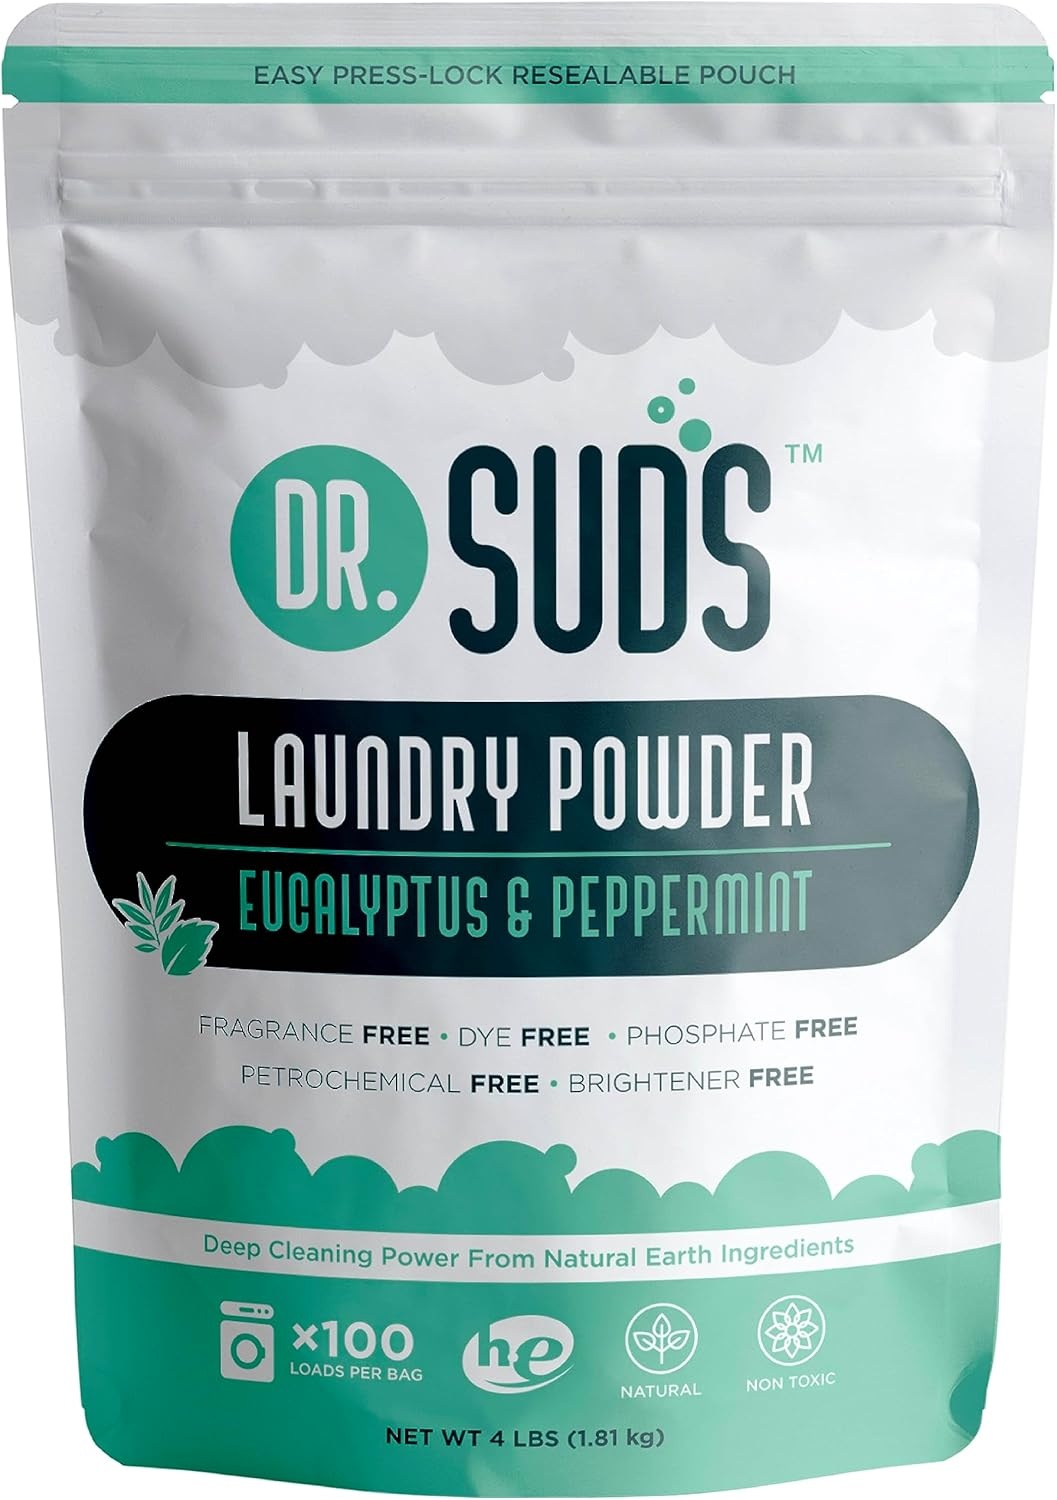
Dr Suds Natural Laundry Detergent Powder 4 Lbs 100+ Loads Scented with Eucalyptus and Peppermint Made with Natural Earth Ingredients Made in USA
Brand: DrSudsLaundryPowder
Overview Brand : Dr. Suds Item Form : Powder Scent : Eucalyptus, Peppermint Unit Count : 64.0 Ounce Material Type Free : Dye Free, Paraben Free, Phthalate Free About this item NATURAL LAUNDRY POWDER EUCALYPTUS PEPPERMINT: Natural cleaning made with natural ingredients for natural cleaning power. Use just 1 tablespoon for standard-size laundry loads to deep clean and deodorize your laundry. GENTLE SKIN FORMULA: Designed with sensitive skin in mind. Natural ingredients means a natural clean with no harmful additives. Unlike most chemical detergents, Dr Suds Natural Laundry Powder is a soothing blend of real Earth ingredients easy on your skin. SAFE FOR YOUR WASHER: Use in top-load, side-load, and HE washers (high efficiency). Always follow the directions listed on the packaging and in your washing machine user guide. NATURAL EARTH INGREDIENTS: Sodium Bicarbonate (Baking Soda), Sodium Carbonate (Soda Ash), Epsom Salt, Sea Salt, Eucalyptus Essential Oil, Peppermint Essential Oil ECONOMICAL LAUNDRY DETERGENT POWDER: 100+ loads in every bag means a very low cost per load. Competitive even with leading commercial detergents but with natural real Earth ingredients. MADE IN USA: Carefully made with USA ingredients in a safe and clean USA facility. Dr Suds is packaged in a "Zipper-Lock Easy Press Seal" so you can easily store it in a dry place. Each product is made with love from our family to your family.
Category: Home & Garden > Household Supplies > Laundry Supplies > Laundry Detergent